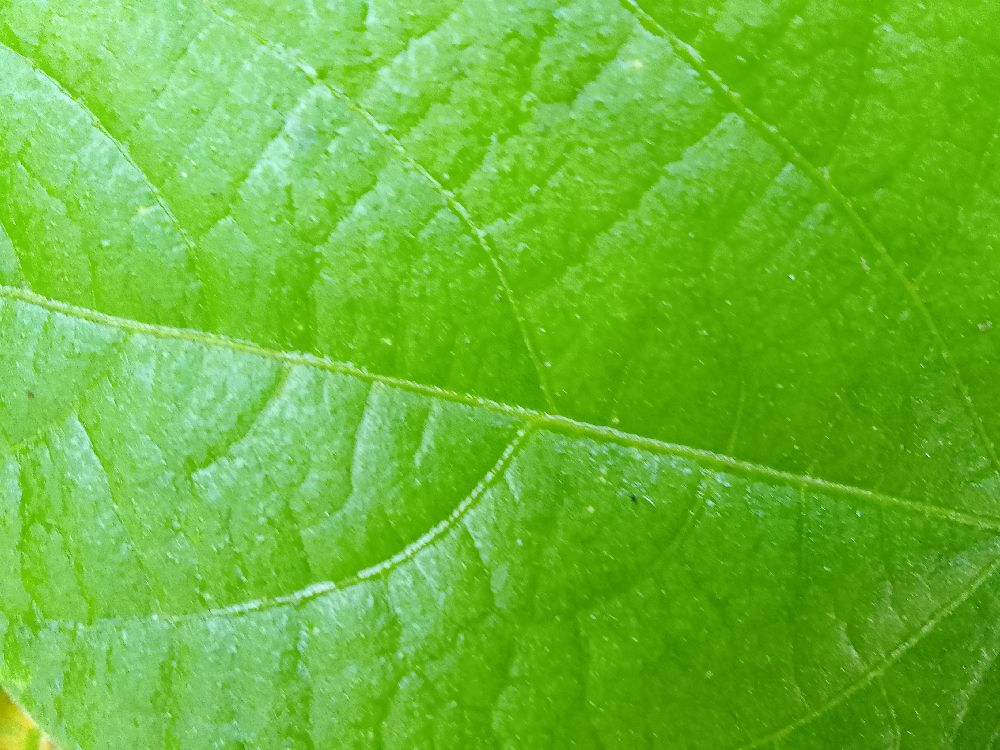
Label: healthy